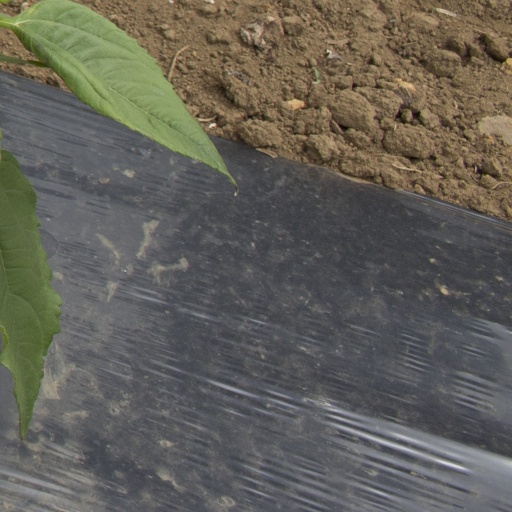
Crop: Jerusalem artichoke